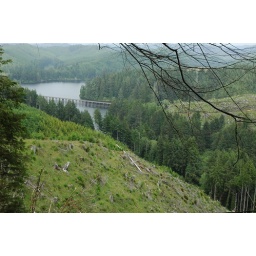
Clearcut hillside, denuded of timber, with bridge in distance, below highway 1, Oregon, USA_6577